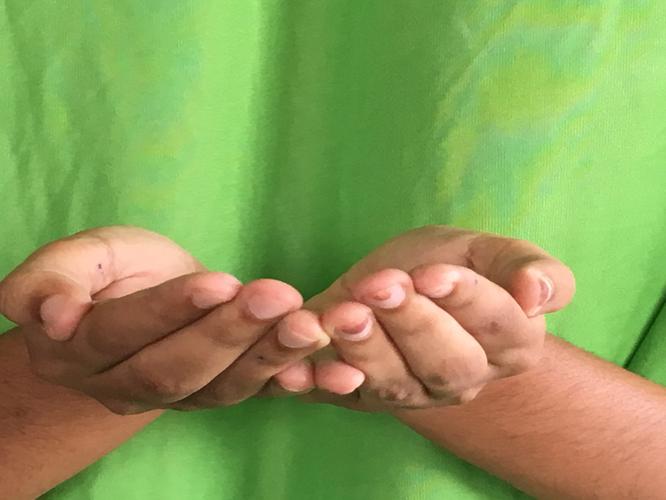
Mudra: Pushpaputa
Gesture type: double_hand